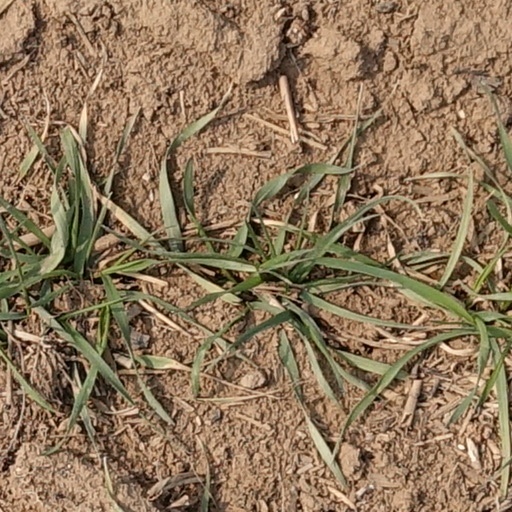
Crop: wheat